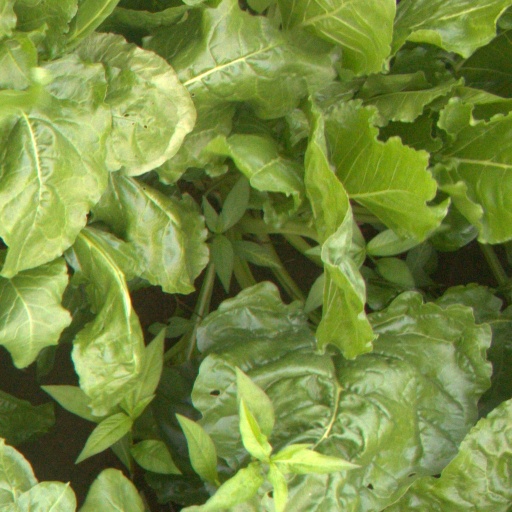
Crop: sugar beet